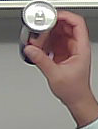
Product: redbull_energydrink